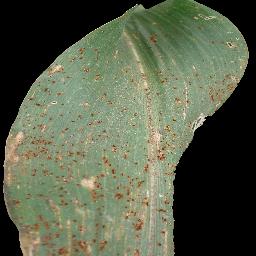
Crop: corn
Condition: (maize)_common_rust